The Beths

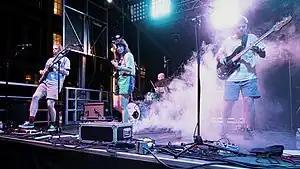
The Beths performing at the Capitol Hill Block Party in 2022

The Beths are a New Zealand indie rock band, formed in Auckland in 2014. The group principally consists of lead vocalist Elizabeth Stokes, guitarist Jonathan Pearce, bassist Benjamin Sinclair, and drummer Tristan Deck. Meeting at the University of Auckland, the band signed to Carpark Records in 2018, where they have released the albums "Future Me Hates Me" (2018), "Jump Rope Gazers" (2020), and "Expert in a Dying Field" (2022). They have toured internationally with Death Cab for Cutie and The National, and received praise from "Rolling Stone" and "Pitchfork".